National Electric Light Association

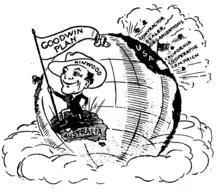
Goodwin California Campaign 1920

During World War I, William L. Goodwin conceived of the California Electric Co-operation campaign to coordinate appliance sales between major segments of the electric industry. The campaign spread across California, Australia and then to the rest of the U.S. via the industry's trade journals. The model was first devised in Fresno California using Hoover vacuum cleaners but was used for other appliances as well. The plan started with local newspaper advertisements developed by the manufacturer for use by the electric company. The manufacturer would then also work with the local wholesaler of the product to make sure supplies were in place when the campaign began. Trained door to door salesmen driving company cars with logos of the product used the electric company's database so the peddlers knew the names of the customers when they knocked on their door. The last part of the deal was to sell the appliance on credit. Five dollars down and it's yours for monthly payments. The strategy increased appliance sales five times higher than appliance stores and resulted in increased electric use for the utility company.